Antonio Fatati

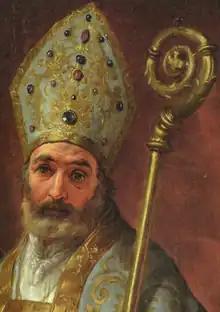
"Blessed Antonio Fatati" (by Giuseppe Cades, late 1700s).

Antonio Fatati (c. 1410 – 9 January 1484) was an Italian Catholic bishop who served as the Bishop for Ancona e Umana from 3 November 1463 until his death. Fatati also served as a bishop in both Teramo and Siena; he was an assistant bishop in the latter position to Cardinal Francesco Todeschini Piccolomini (the future Pope Pius III and the nephew to the then-Pope Pius II). He also happened to secure favor from various popes due to his work and important positions within the Papal States; his positions included treasurer and canon among others.